Dr. Regis Chaperon State Secondary School

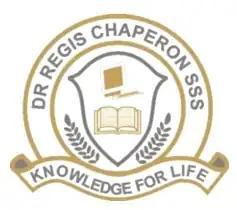

Dr Regis Chaperon State Secondary School (commonly known as Dr Regis Chaperon SSS and DRC) is an all-boys' state owned school in Quatre Bornes, Belle Rose, Mauritius. It serves nearly 1000 students annually. The school was built with the main purpose of free education and was the first high school to provide free schooling as from its inauguration in 1978.